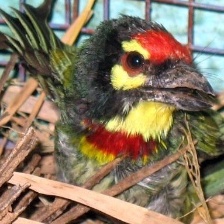
Species: COPPERSMITH BARBET
Scientific name: MEGALAIMA HAEMACEPHALA